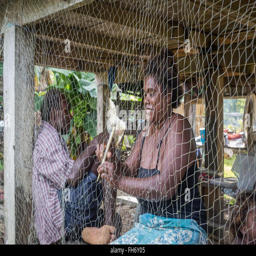
a woman is repairing a fishing net under her house